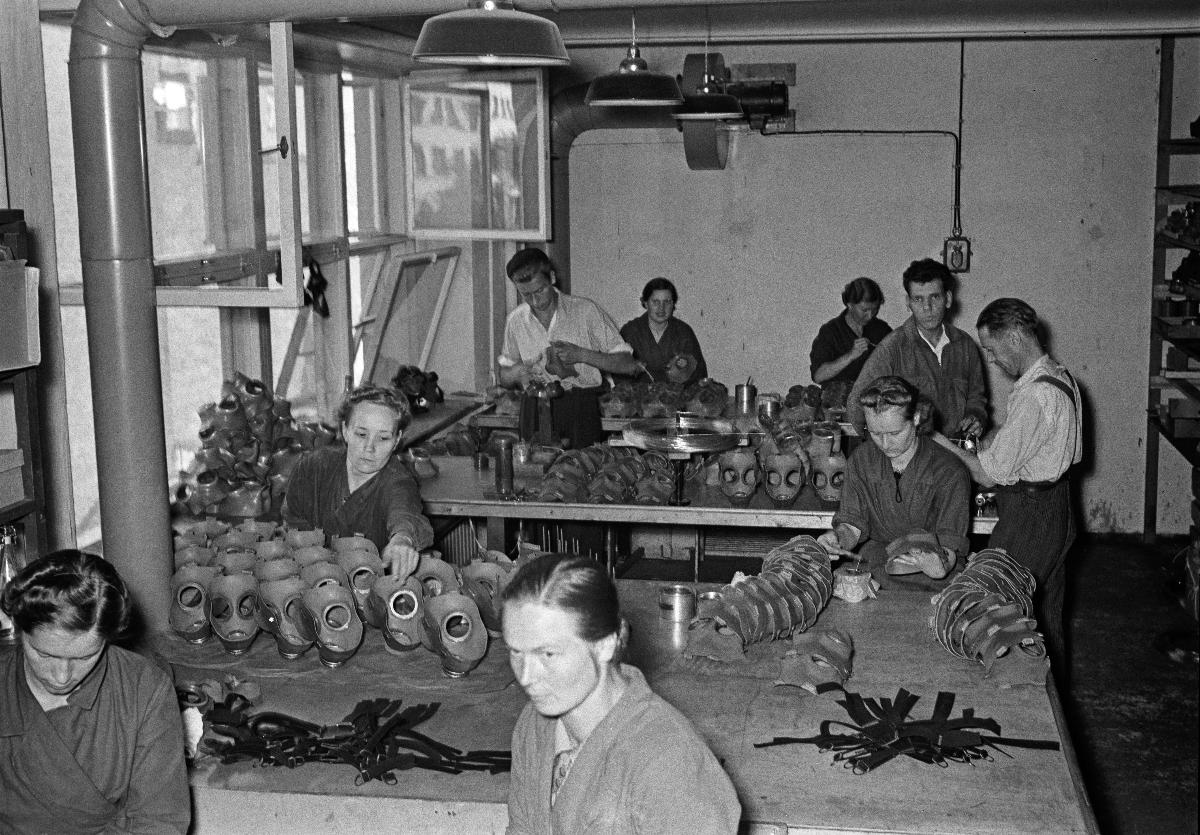
Suomen kaasu- ja väestönsuojelu
Finlands gas- och befolkningsskydd; Gas and civil defence of Finland
sisällön kuvaus: Suomen kaasu- ja väestönsuojelujärjestö, Helsinki 7.9.1939. Väestönsuojelun välineosasto. content description: The Gas and Civil defence Organisation of Finland, Helsinki 7.9.1939. The Tool department of the Civil defence. innehållsbeskrivning: Finlands gas- och befolkningsskyddsorganisation, Helsingfors 7.9.1939. Befolkningsskyddets redskapsavdelning.
Kuvaaja: Sundström, Hugo, kuvaaja
Vuosi: 1939
Paikka: Suomi, Uusimaa, Helsinki
Aiheet: HBL; puolustus (keskinäinen toiminta); väestönsuojelu; kaasunaamarit; defence; civil defence; protection; gas masks; gas defence; försvar; befolkningsskydd; gasmasker